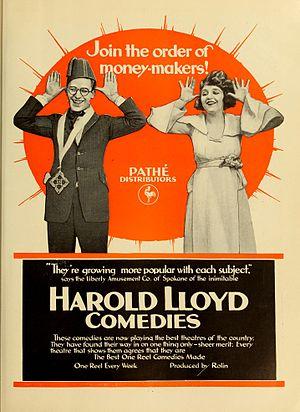
Harold Lloyd est un acteur américain, né le 20 avril 1893 et mort le 8 mars 1971. Il est surtout connu pour ses rôles dans des films muets burlesques.